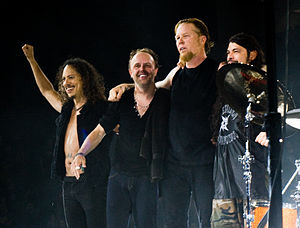
Navne i Rock and Roll Hall of Fame / Udøvende kunstnere
Left to right: Kirk Hammett, Lars Ulrich, James Hetfield, Robert Trujillo
Navne i Rock and Roll Hall of Fame er en oversigt over de navne, der er optaget i Rock and Roll Hall of Fame i USA. Listen er ikke komplet, se den på Rock and Roll Hall of Fames liste over de optagne navne.